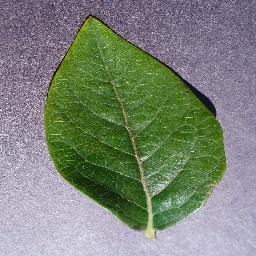
Label: Blueberry___healthy